Steponas Darius

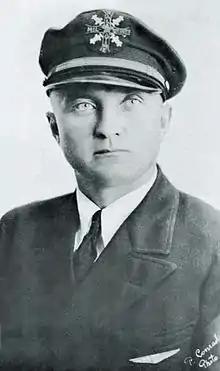
Steponas Darius

Steponas Darius (known as Stephen Darius in the US; born Steponas Jucevičius-Darašius; January 8, 1896 – July 17, 1933) was a Lithuanian American pilot, who died in a non-stop flight attempt in the "Lituanica" from New York City to Kaunas, Lithuania, in 1933.